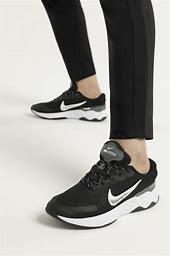
Brand: Nike
Model: Renew Ride 3